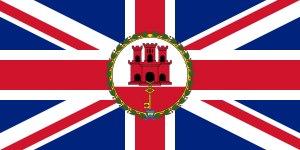
Le gouverneur de Gibraltar est le représentant du monarque britannique à Gibraltar. Le gouverneur est nommé par le monarque sur conseil du gouvernement britannique. Le rôle du gouverneur est d'agir en tant que chef d'État, et lui ou elle est responsable de nommer le ministre en chef, avec d'autres membres du Conseil des ministres. En outre, il nomme le secrétaire financier au développement et le Procureur général et est un membre du Conseil consultatif de Gibraltar. Le gouverneur a également la responsabilité de la Police royale de Gibraltar. Le gouverneur dispose de son propre drapeau à Gibraltar.